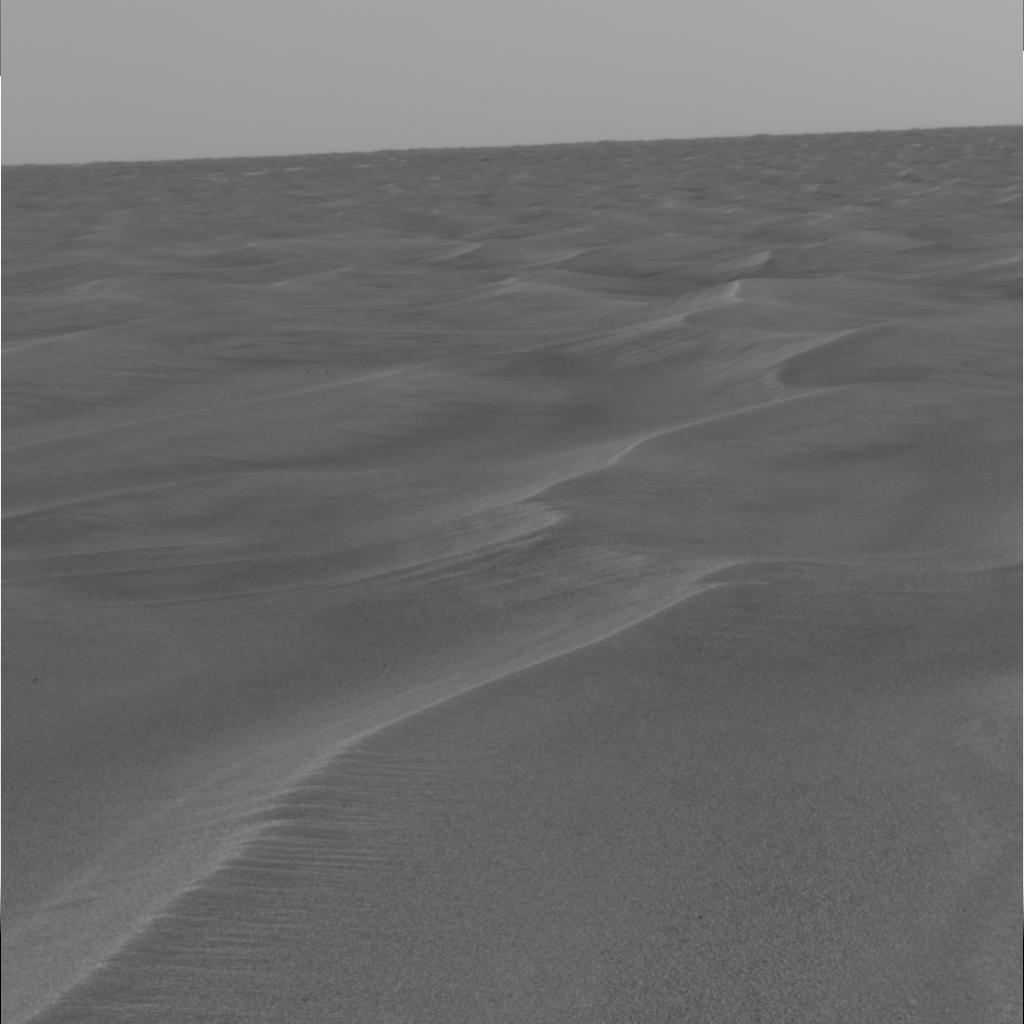
Surface features visible: Dunes/Ripples, Soil, Distant Vista, Sky